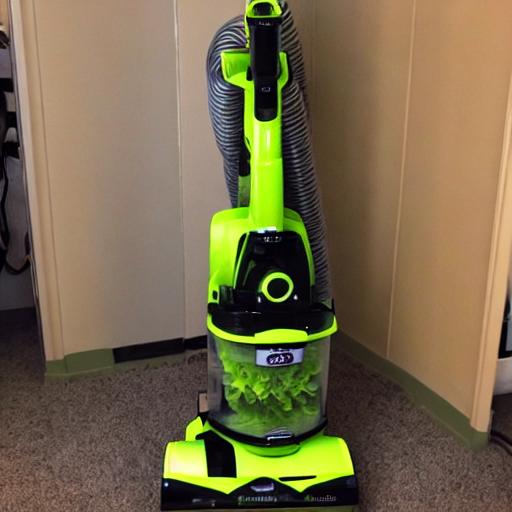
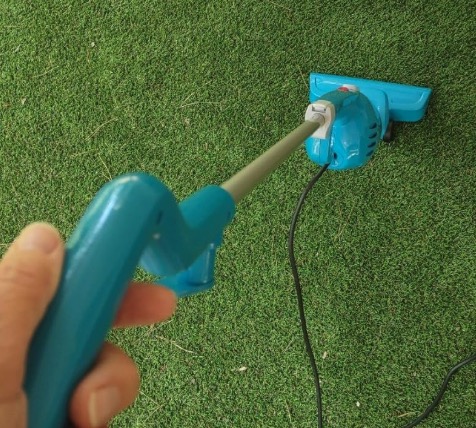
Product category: items_vacuum
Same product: no